The Distractions

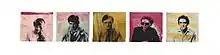

The Distractions are an English punk rock/new wave band from Manchester, England.